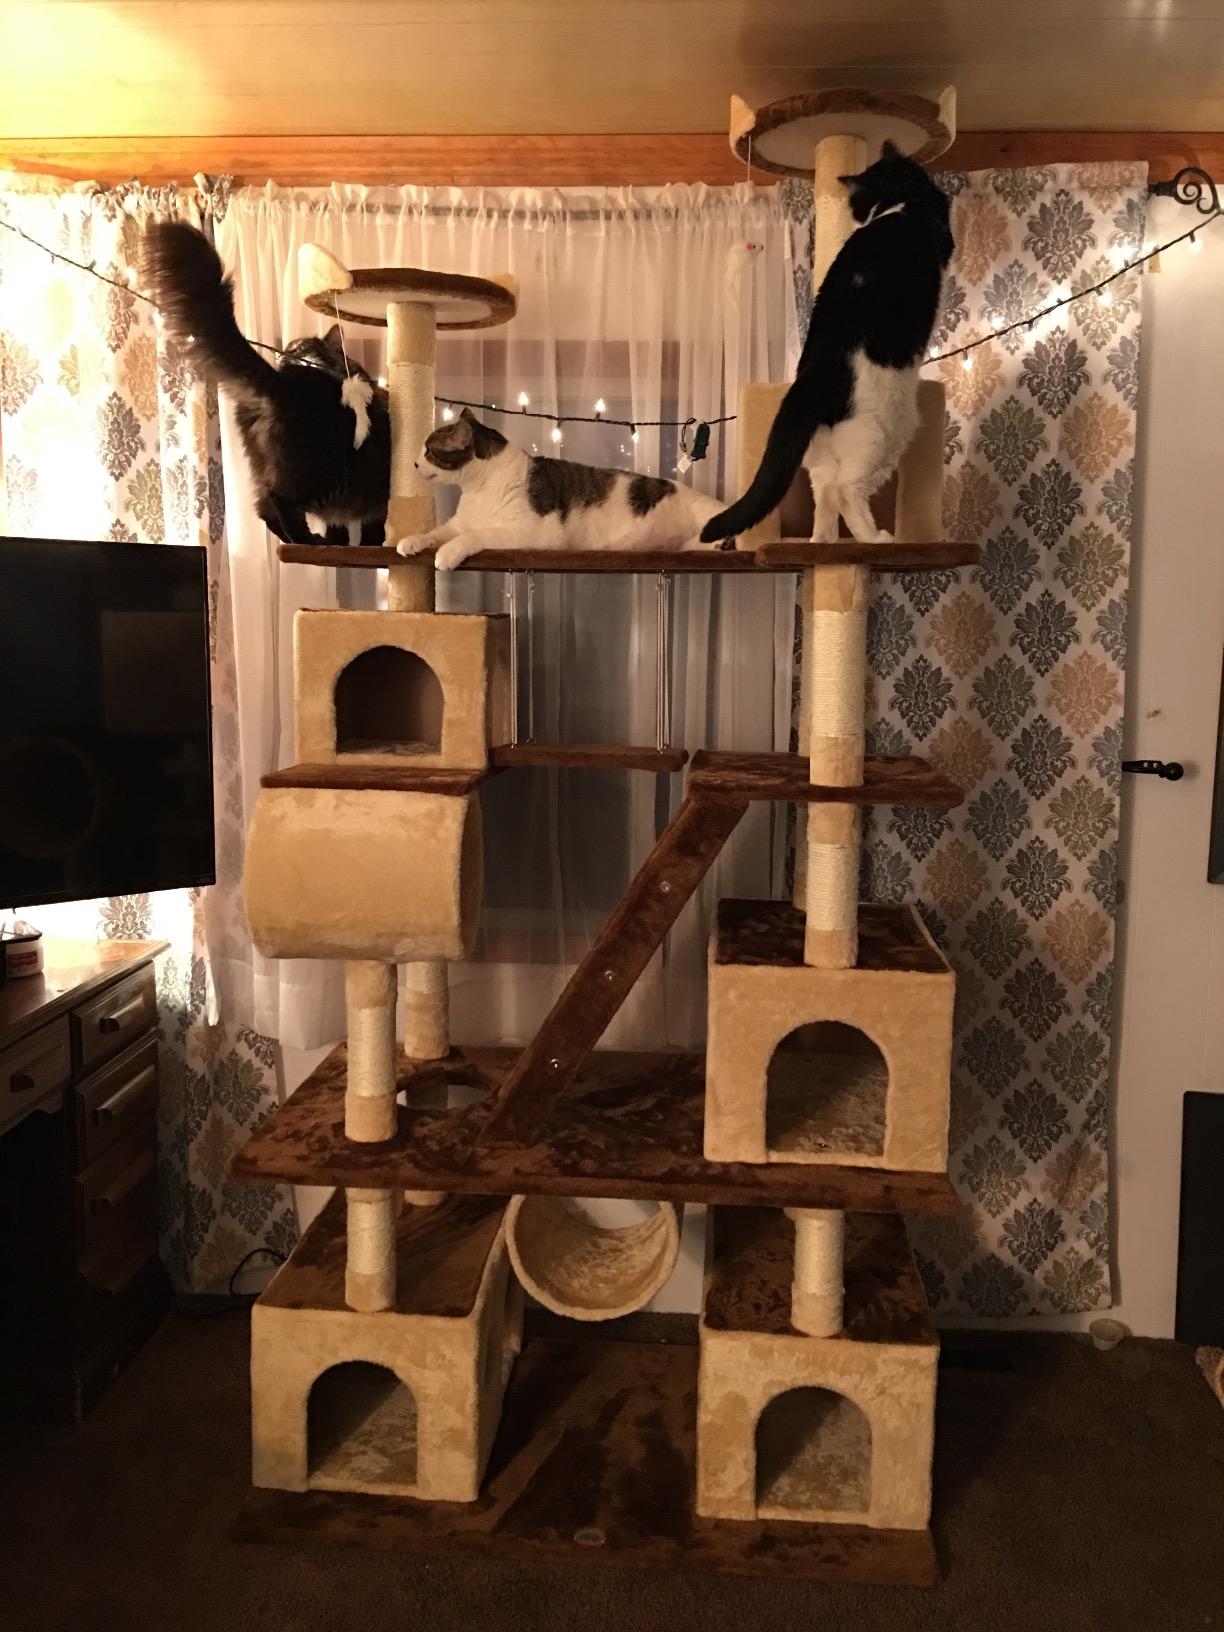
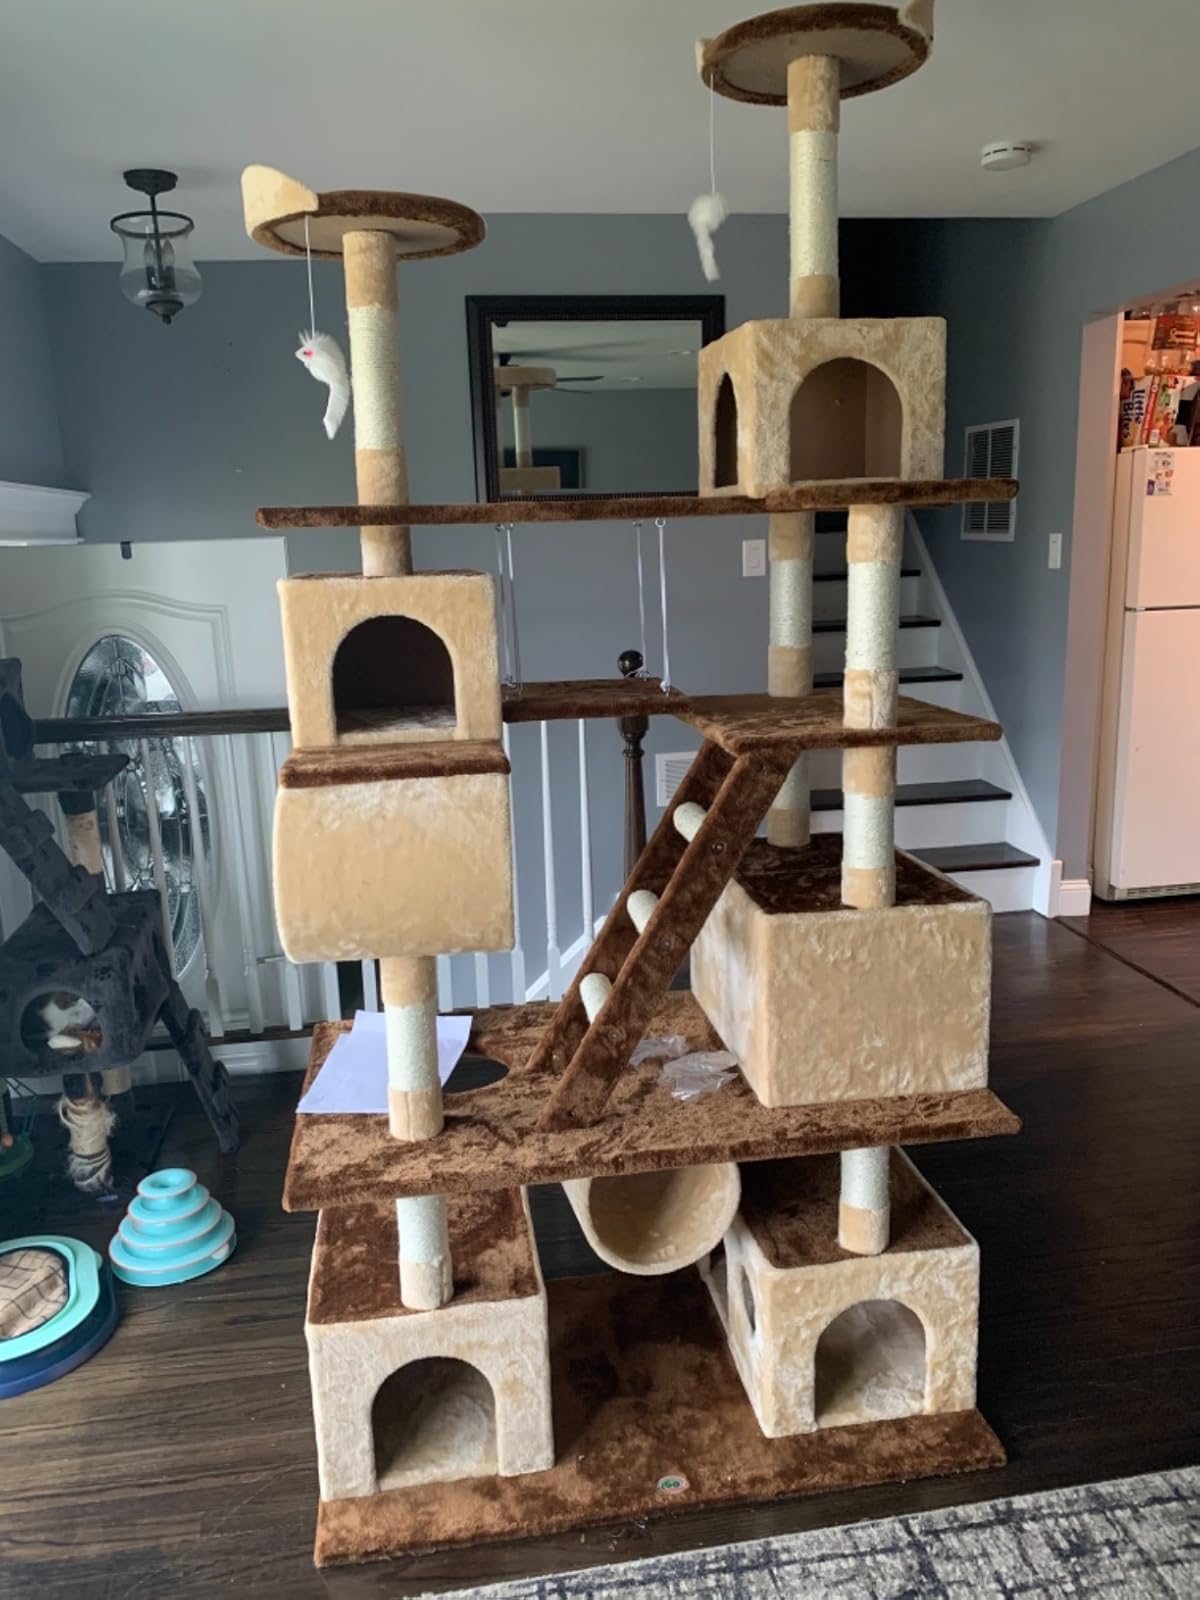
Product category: items_cat tree
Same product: yes